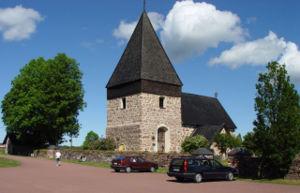
Eglise St Lars, à Eckerö, une municipalité de l'archipel d'Åland, dans la mer baltique, sous souveraineté finlandaise.
Cet article recense les églises évangéliques-luthériennes de Finlande.